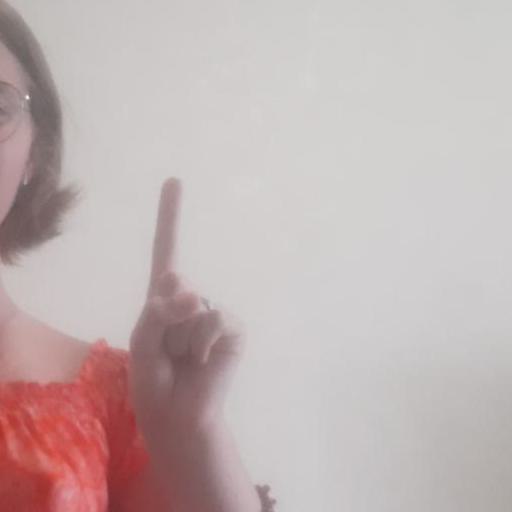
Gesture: one